Macleans College

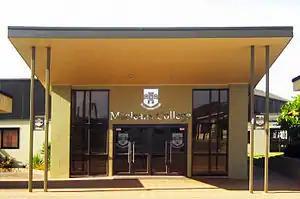

The school is named after the MacLean family. Robert and Every Maclean immigrated to New Zealand from Scotland. The family farmed the areas of land located in Howick that is the school's current location, as well as the surrounding government controlled reserves.